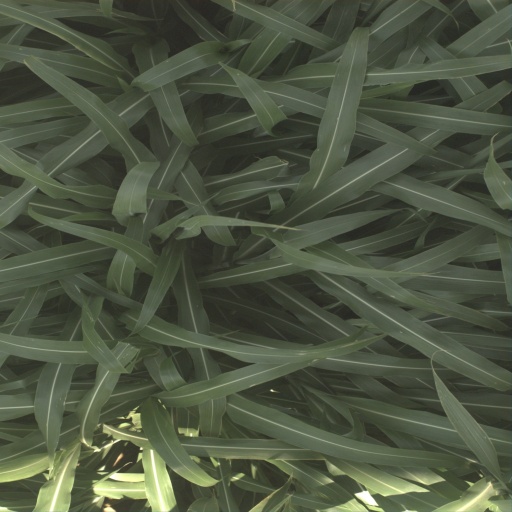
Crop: sorghum